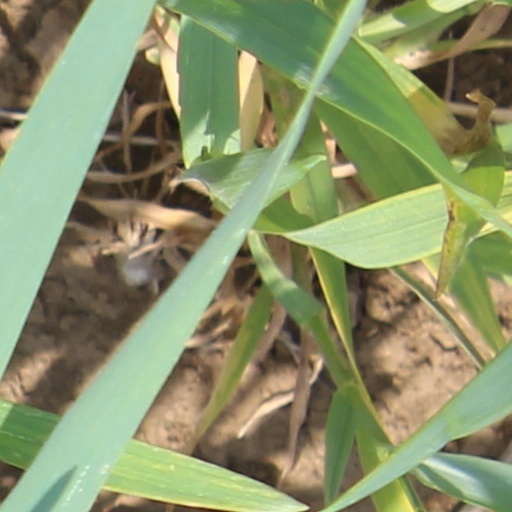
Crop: wheat